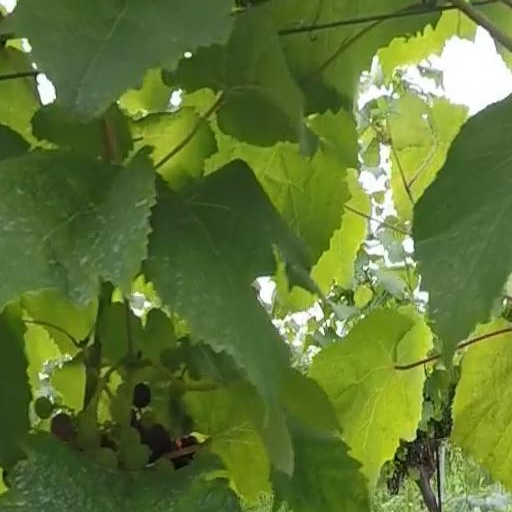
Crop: grape